Vehicle registration plates of Madagascar

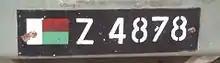
Military license plates

Gendarmerie and military have their own characteristics that are different from the normal license plate by the national flag on the left edge and the letter Z, which stands for Zandarimaria gendarmerie or T carry the letter Z (Tafika = military), which is for traffic military. The execution of this indicator is always with white letters on a black background.